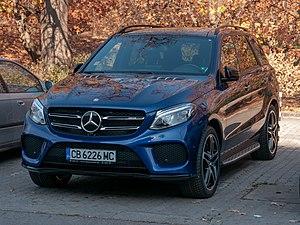
Le Mercedes-Benz Classe GLE est une gamme d'automobile SUV routier et SUV coupé du constructeur allemand Mercedes-Benz. Dérivée de la Classe E Type 213, la première génération est lancée en septembre 2015, puis la seconde en 2018.